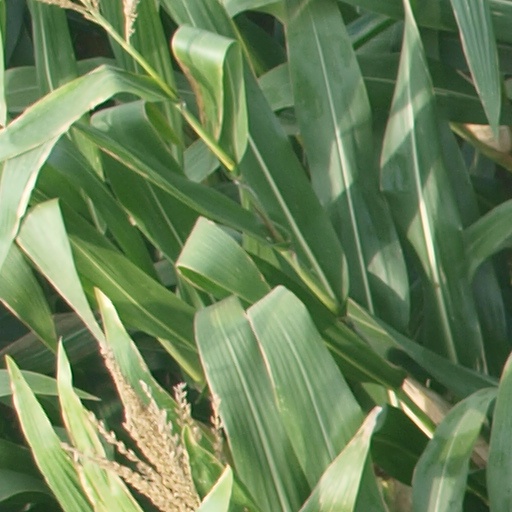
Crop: maize; corn